Game of Thrones: The Last Watch

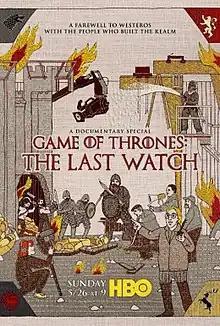
Official release poster

Game of Thrones: The Last Watch is a 2019 documentary film that chronicles the production of the eighth and final season of HBO's medieval fantasy television series "Game of Thrones". It was directed by Jeanie Finlay and aired on HBO on May 26, 2019, one week after the series finale of "Game of Thrones".